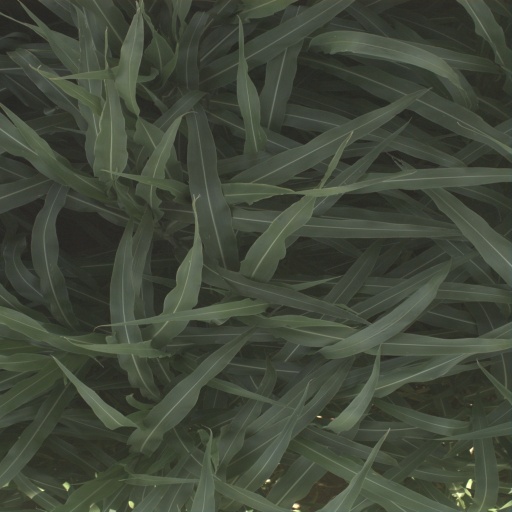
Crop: sorghum